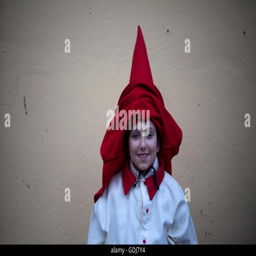
a penitent smiles during a procession